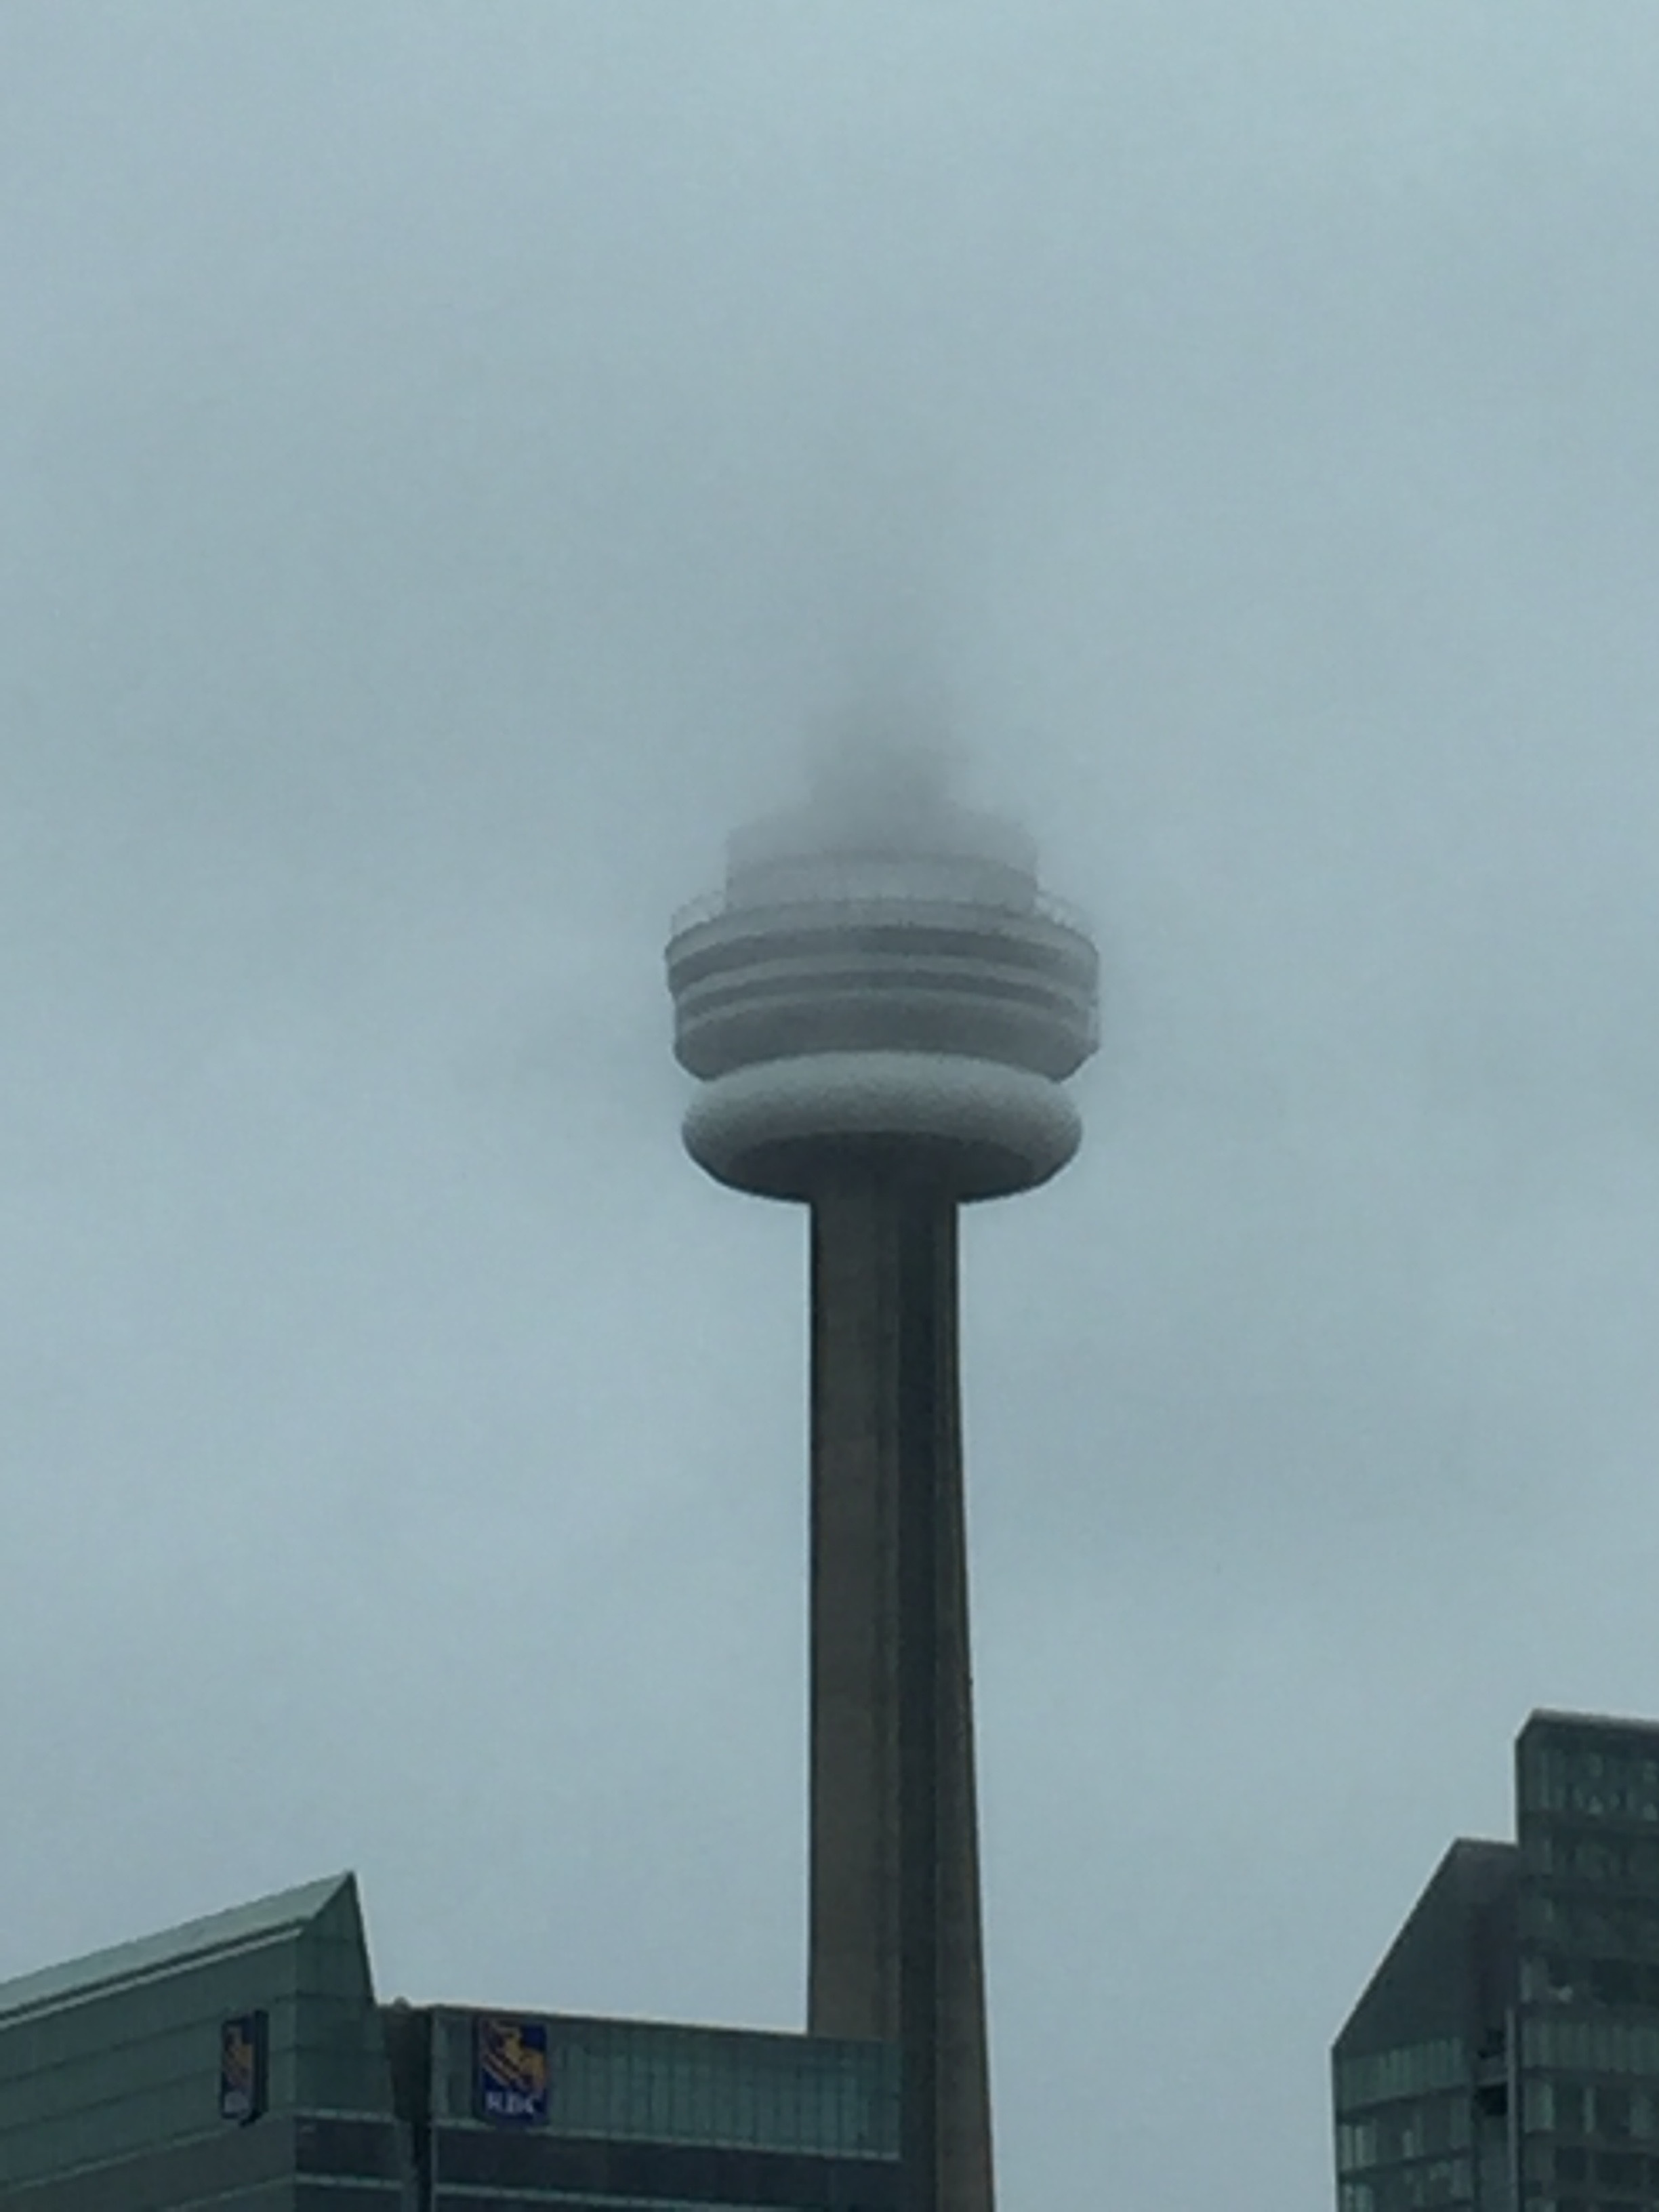
structure, skyscraper, tower, weather, control tower, atmospheric phenomenon, atmosphere of earth